Right to privacy in New Zealand

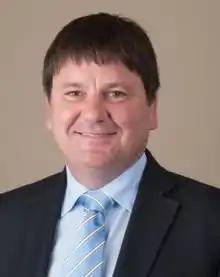
The NZ Privacy Commissioner from 2014-2021, John Edwards

New Zealand has a statute entitled the Privacy Act 2020 (which replaced the Privacy Act 1993). However, despite its declaration that it is an Act to promote and protect individual privacy, it in fact only covers information privacy. The Privacy Act was created to combat concerns about technological advances and their potential to be used to access private information, when this risk had been far less under manual data systems.